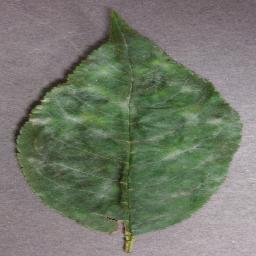
Label: Cherry___Powdery_mildew